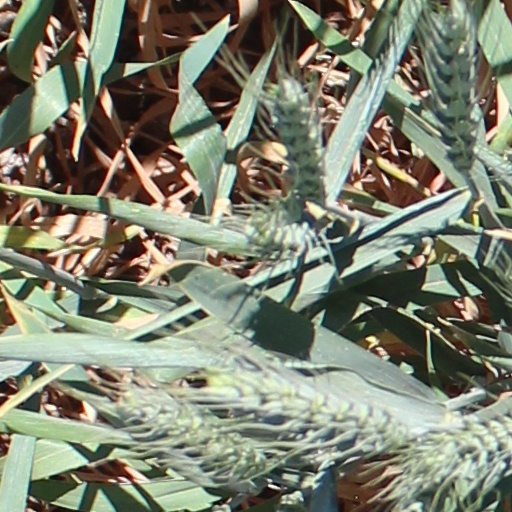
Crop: wheat